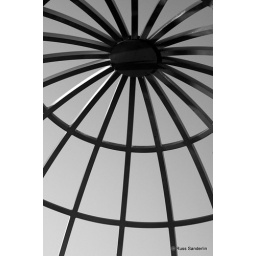
This is actually the roof of a sitting area along the St. John's River in Sanford, Florida.